Freddie Silva

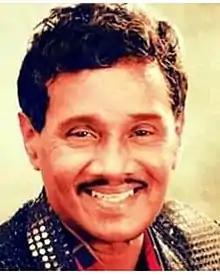

Haupe Liyanage Athukorala Morris Joseph Ranabahu, (born 18 May 1938 – died 29 October 2001: ), popularly as Freddie Silva, was a Sri Lankan film actor, and playback singer, who appeared from 1963 until 2001. Freddie was known for being one of the most popular Sri Lankan comedians of the 1960s, 1970s and 1980s. He appeared in over 400 films and Produced 2 films, of which 300 were screened at the celebration of fifty years in Sinhala Cinema.